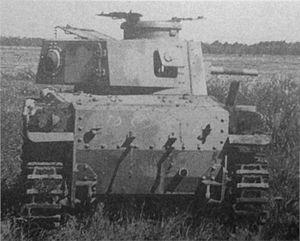
Le Type 1 Chi-He est un char moyen japonais de la Seconde Guerre mondiale. Il est une version améliorée du Type 97 Chi-Ha avec un nouveau canon antichar de 47 mm Type 1 qui sera aussi monté sur la nouvelle tourelle du Type 97 amélioré. Les 170 exemplaires construits seront conservés pour défendre le territoire japonais en prévision de l'invasion alliée. De fait, le Type 1 ne connu pas le combat.